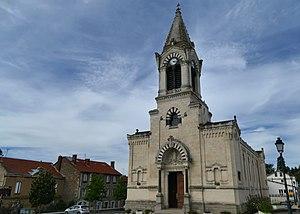
Église Saint-Médard de Saint-Héand
Saint-Héand est une commune française située dans le département de la Loire en région Auvergne-Rhône-Alpes. Les habitants de Saint-Héand sont les Héandais.